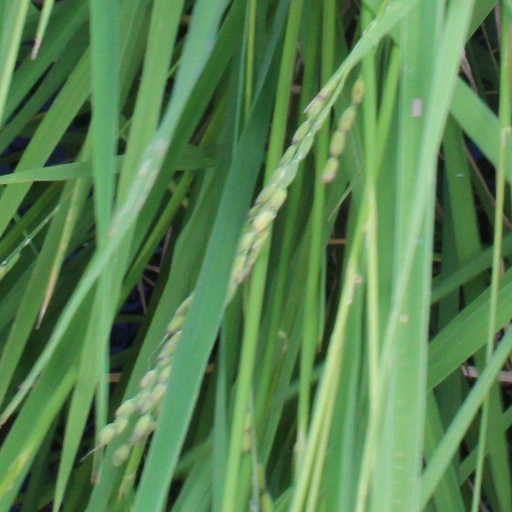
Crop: rice